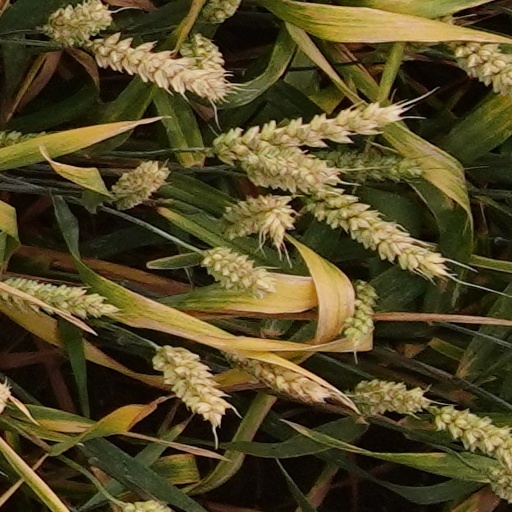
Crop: wheat